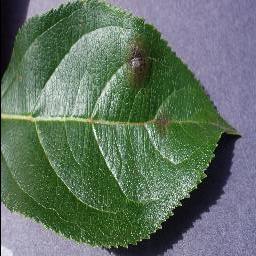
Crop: apple
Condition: scab